Karl Barth

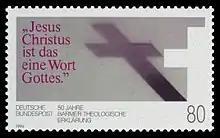
1984 West German postage stamp commemorating the Barmen Declaration's 50th anniversary

In 1934, as the Protestant Church attempted to come to terms with Nazi Germany, Barth was largely responsible for the writing of the Barmen Declaration. This declaration rejected the influence of Nazism on German Christianity by arguing that the Church's allegiance to the God of Jesus Christ should give it the impetus and resources to resist the influence of other lords, such as the German , Adolf Hitler. Barth mailed this declaration to Hitler personally. This was one of the founding documents of the Confessing Church and Barth was elected a member of its leadership council, the Bruderrat.